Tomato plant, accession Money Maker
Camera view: bottom (45 deg); turntable rotation: 90 degrees
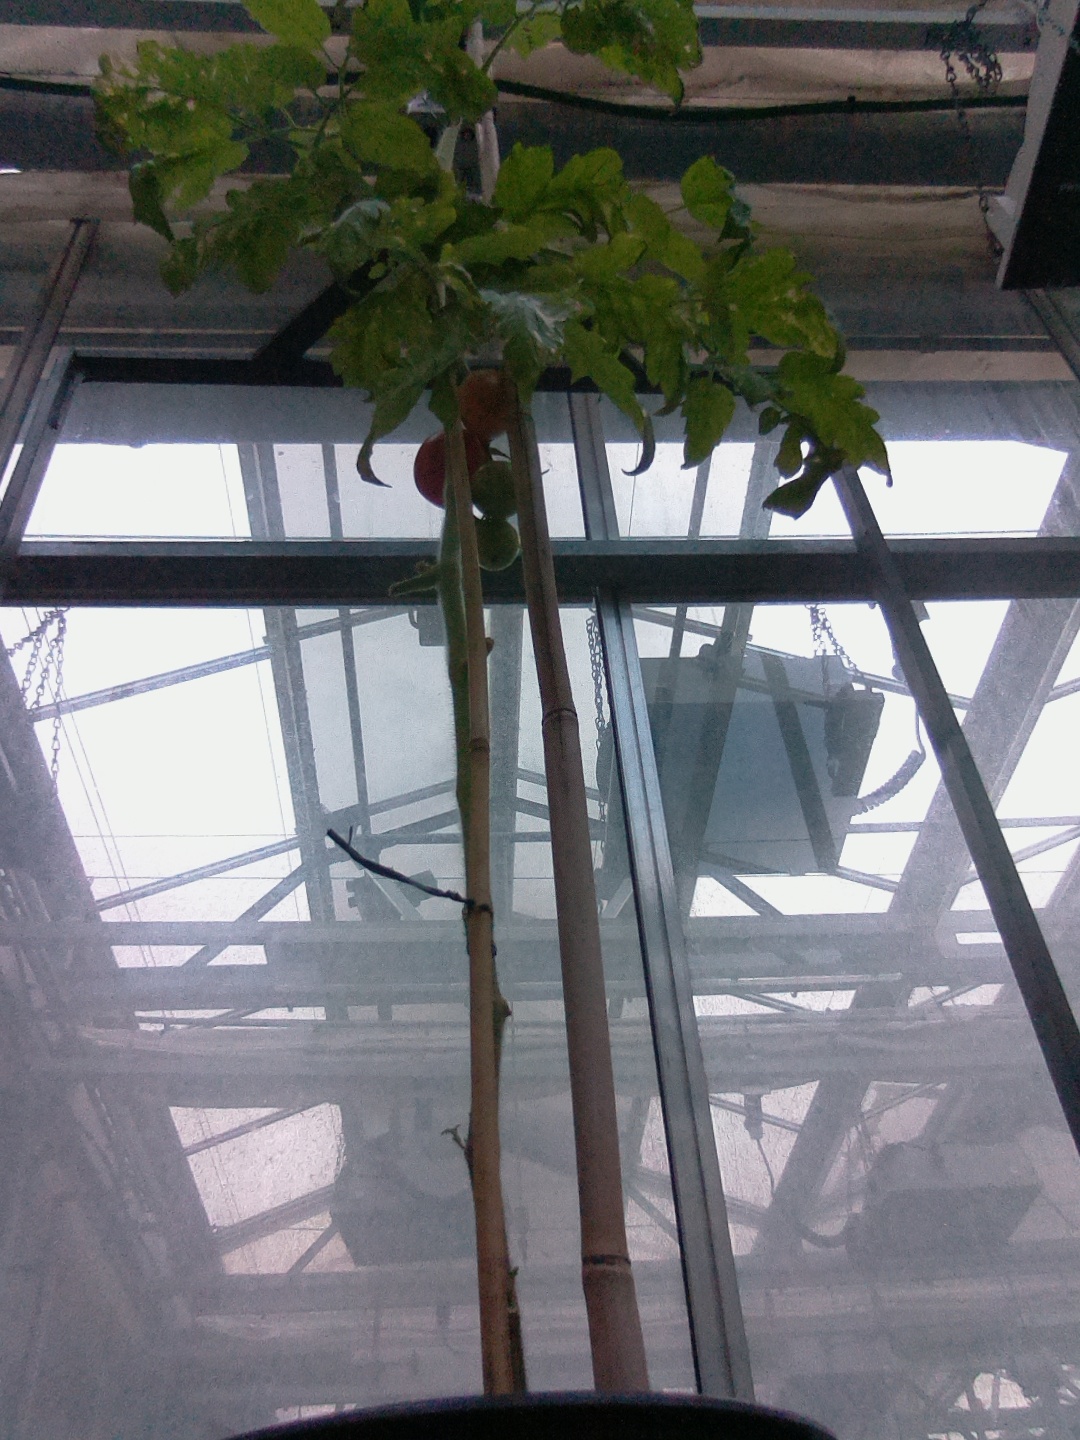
BBCH growth stage 84: 40%-50% of fruits show typical fully ripe color